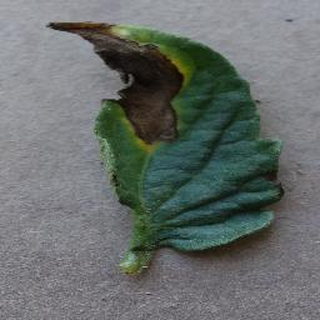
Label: tomato_early_blight